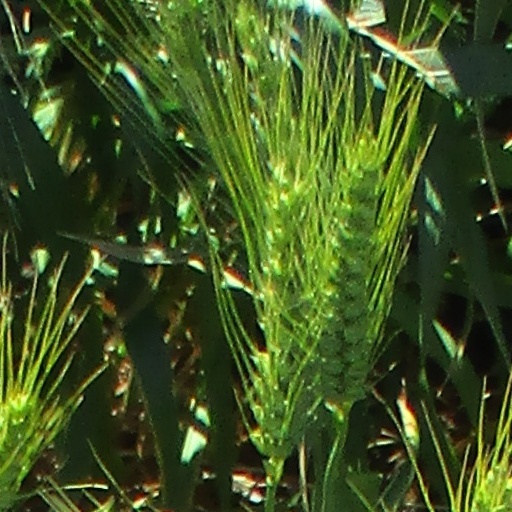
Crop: wheat